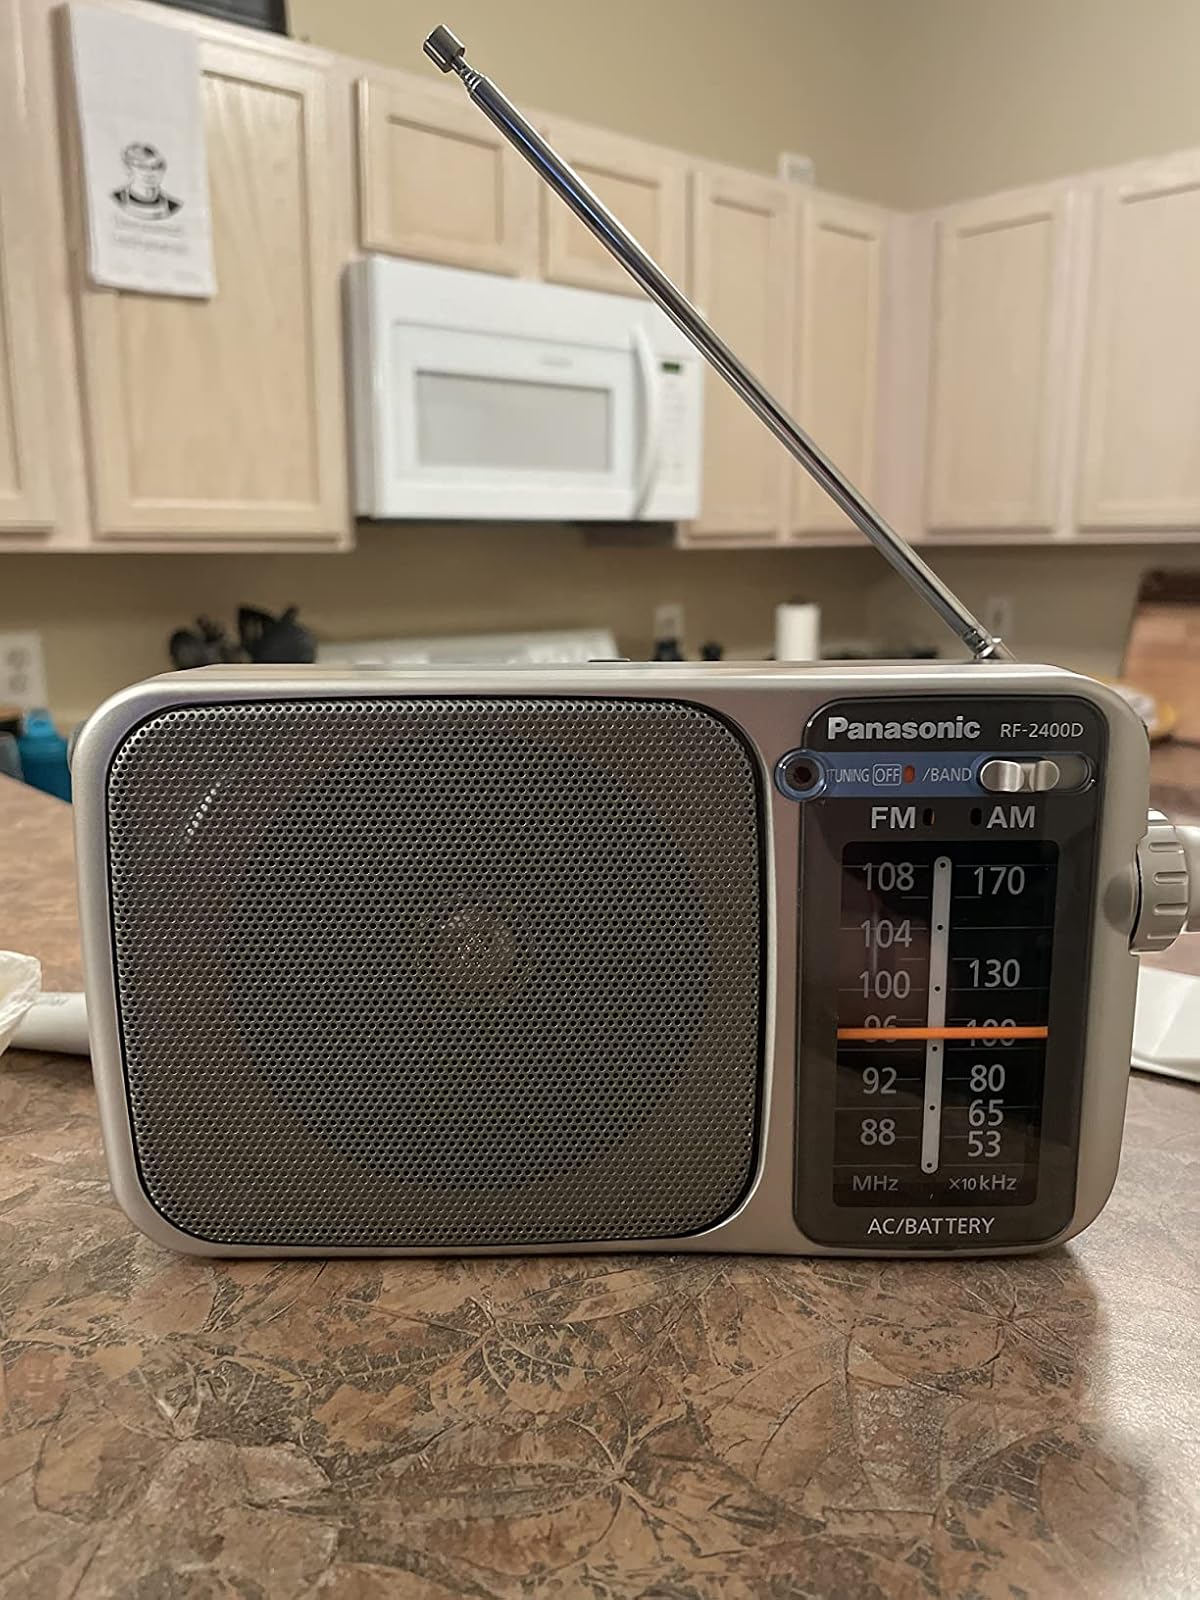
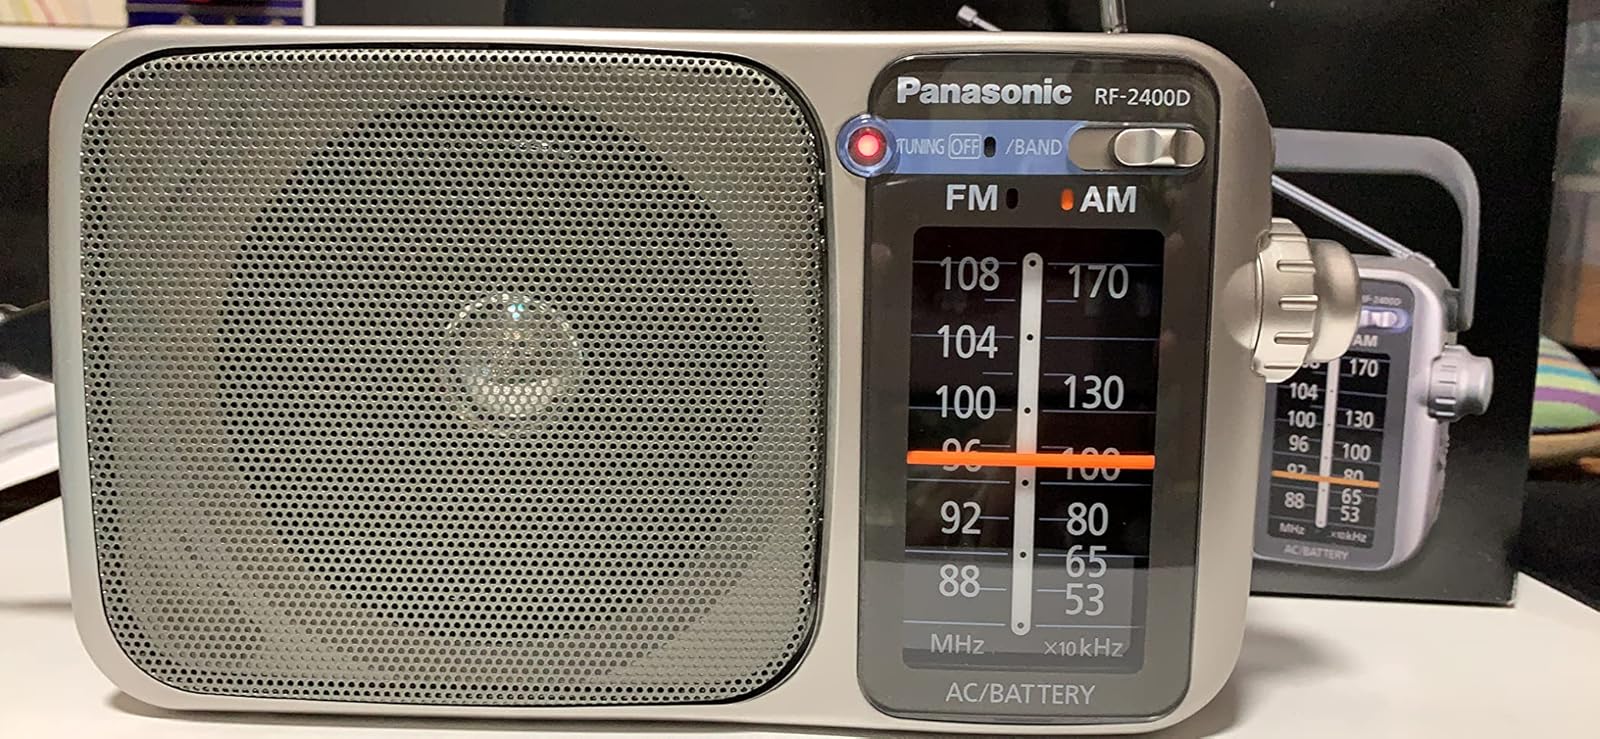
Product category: radio
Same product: yes